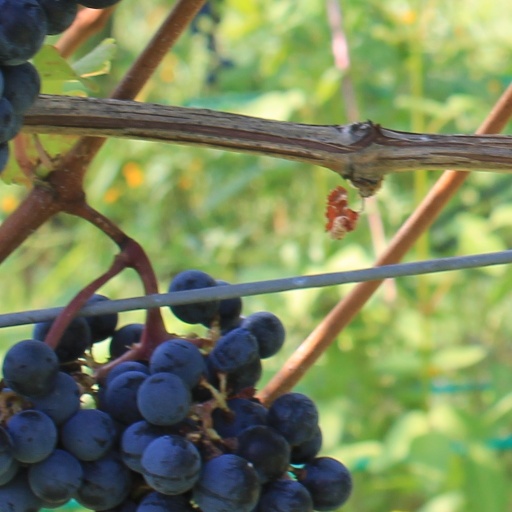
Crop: grape